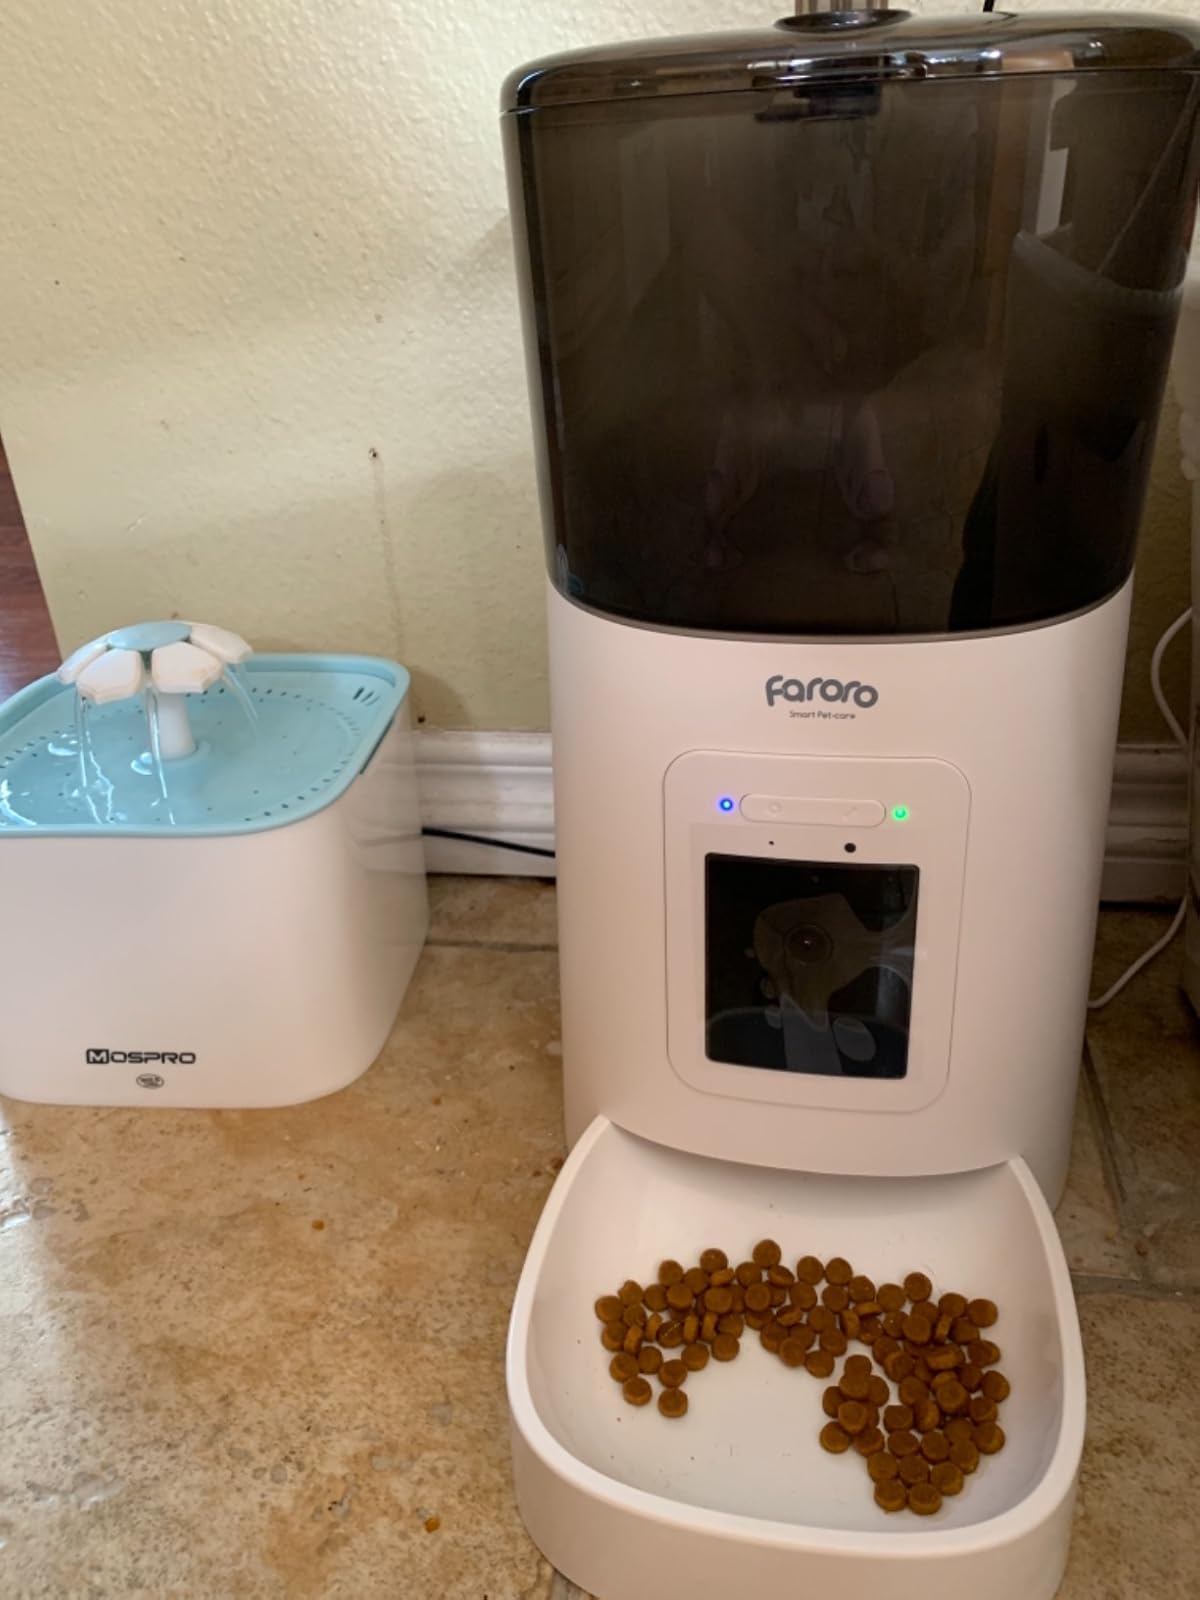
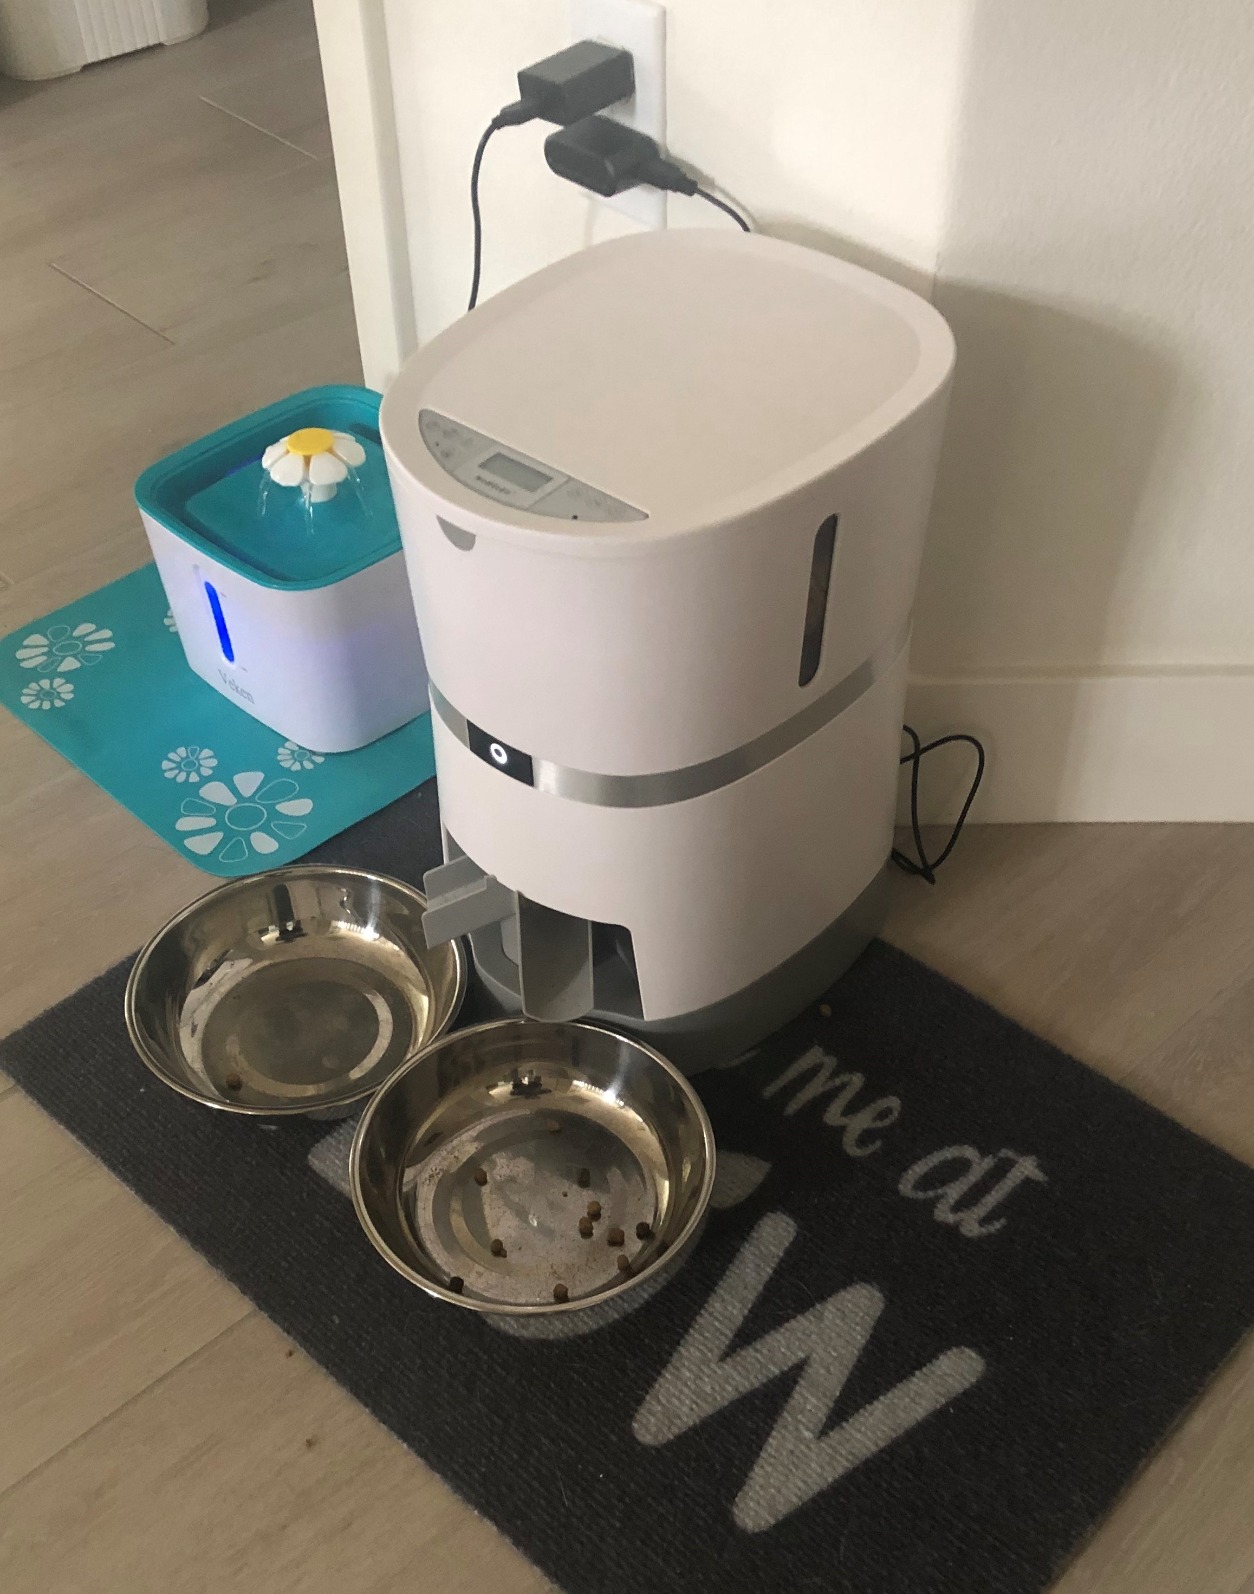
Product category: items_feeder
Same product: no